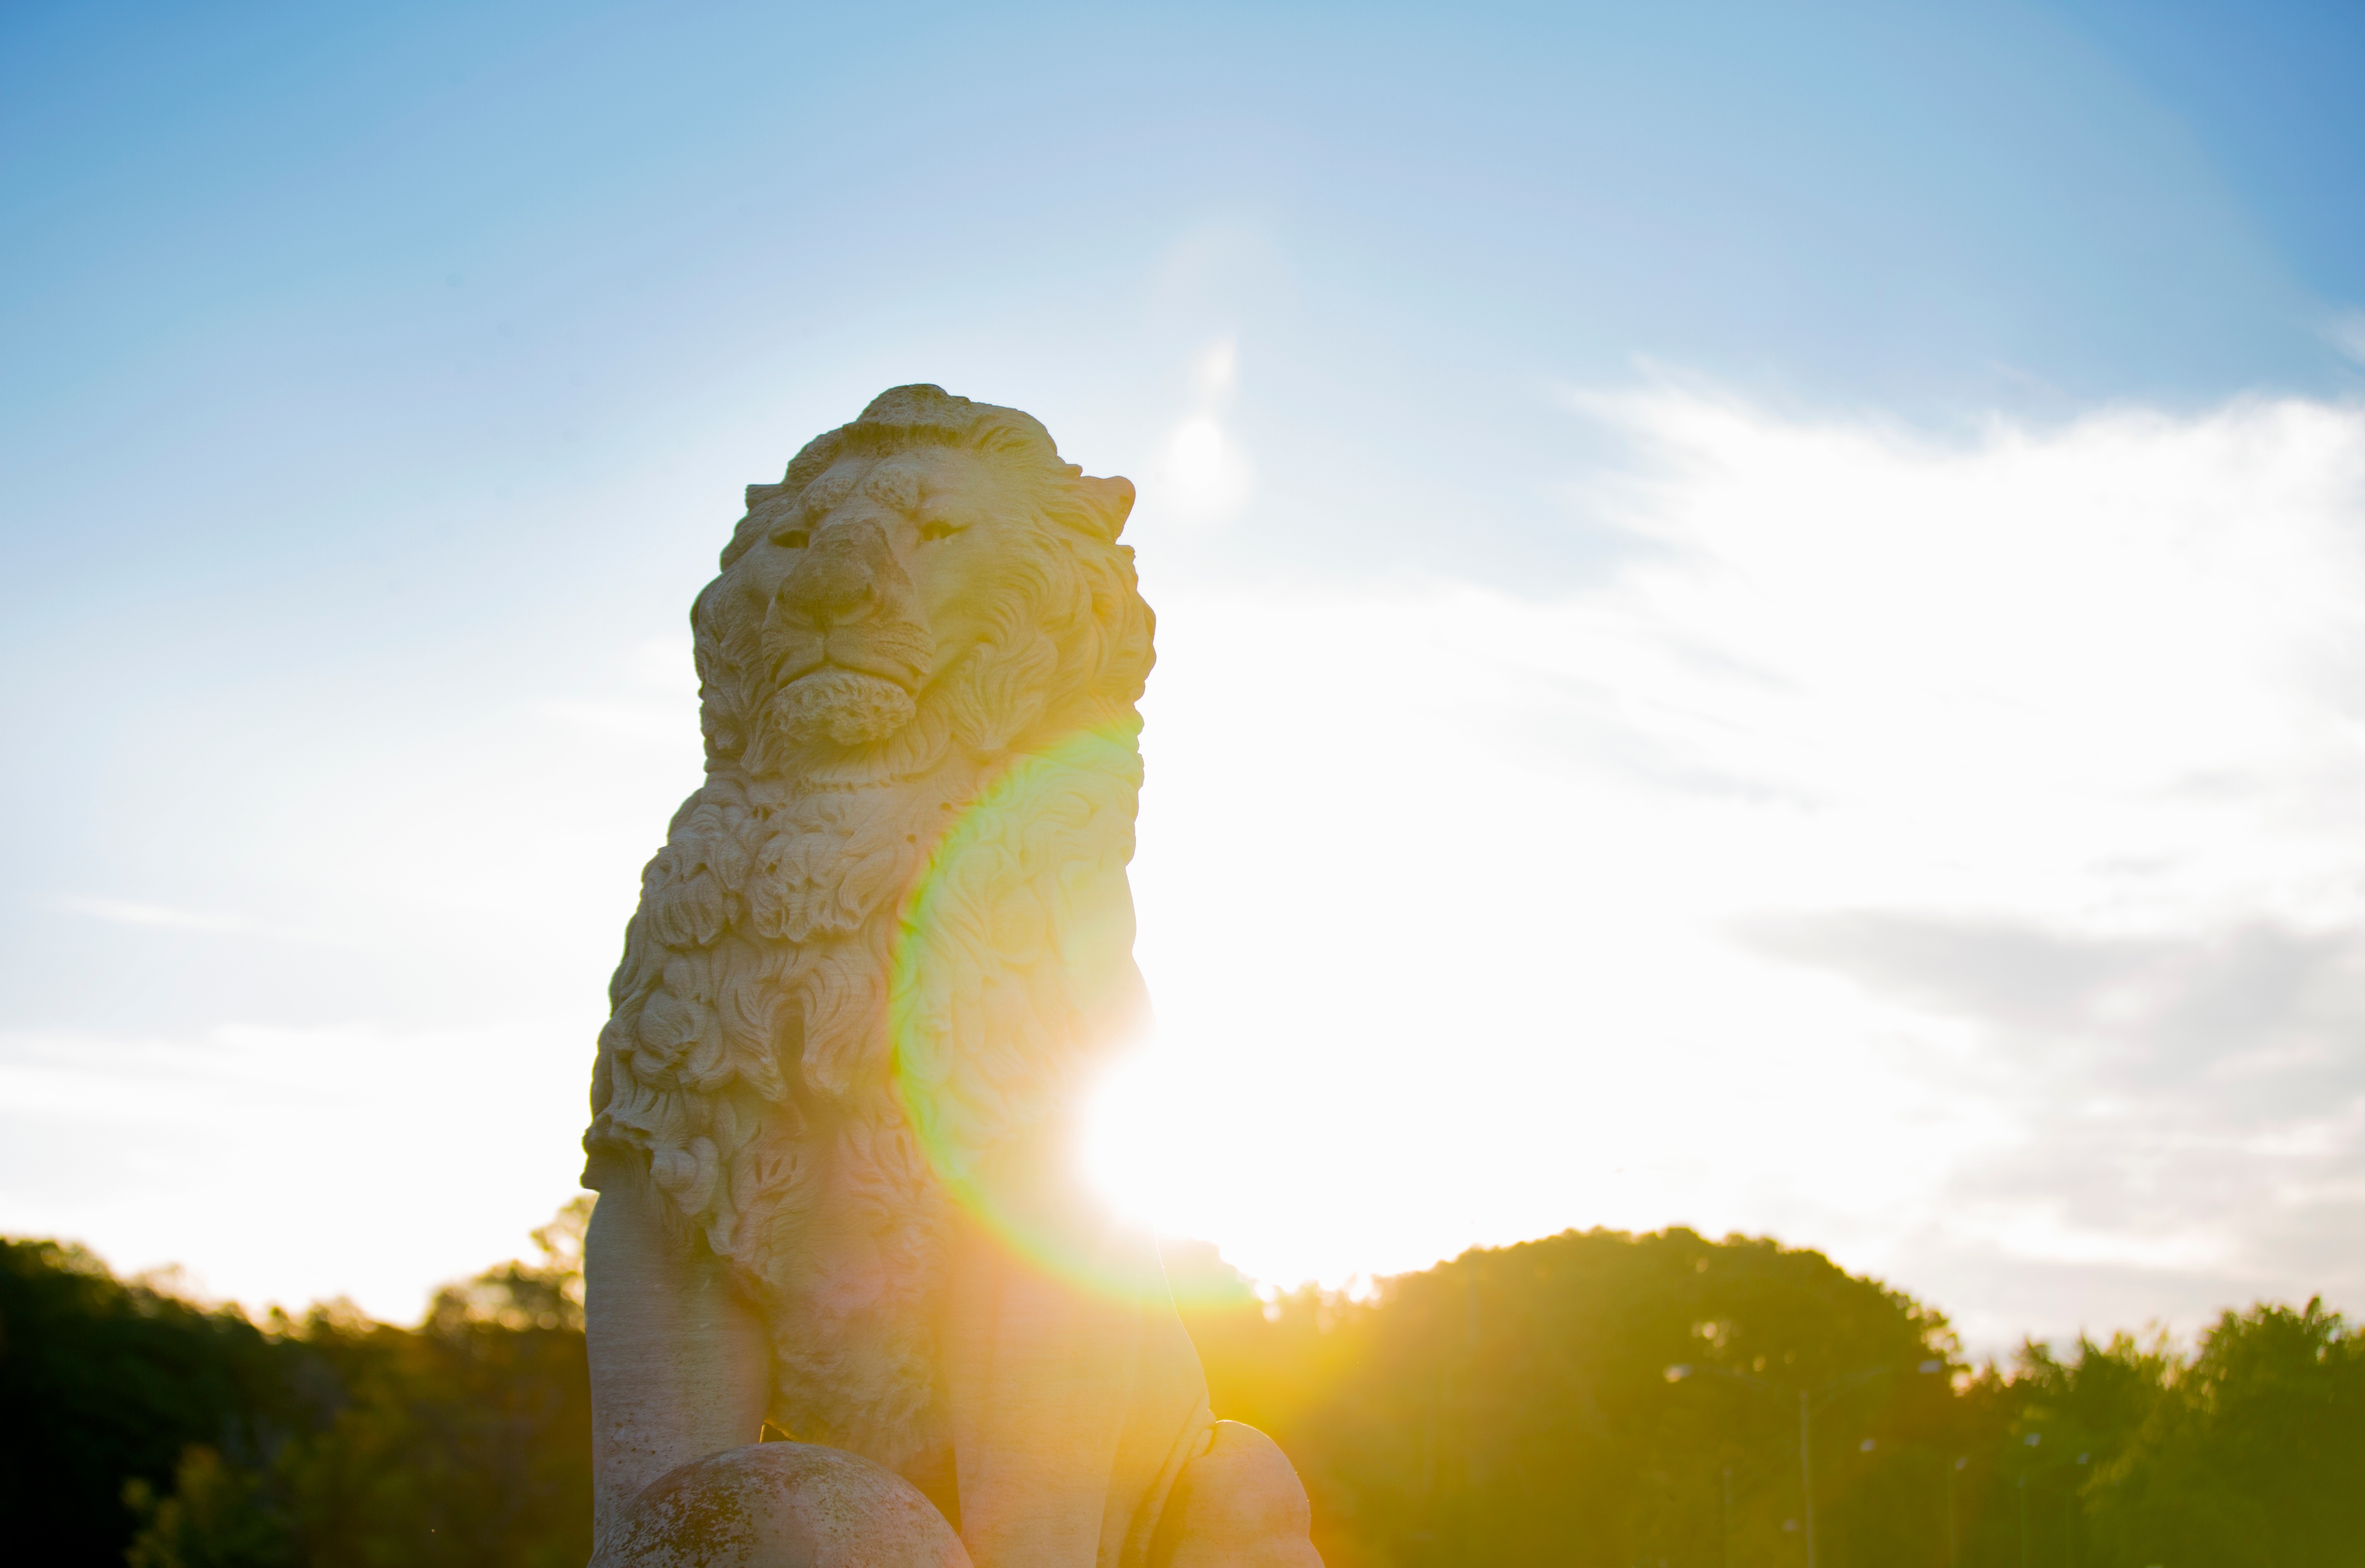
nature, horizon, light, cloud, sky, sun, sunlight, morning, reflection, yellow, meteorological phenomenon, atmosphere of earth